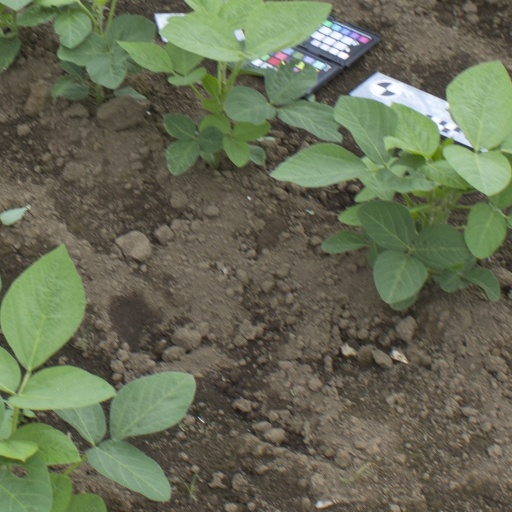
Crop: soybean